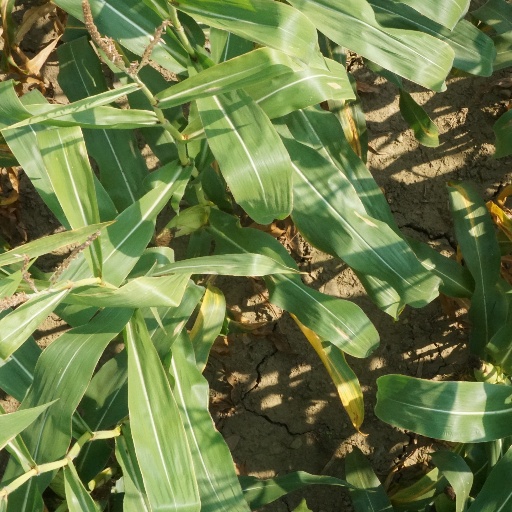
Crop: maize; corn